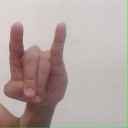
अक्षर: च